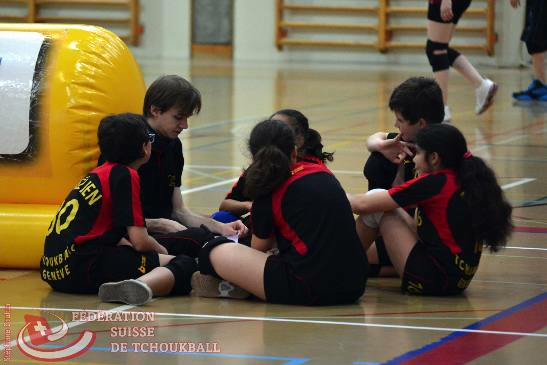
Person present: Yes